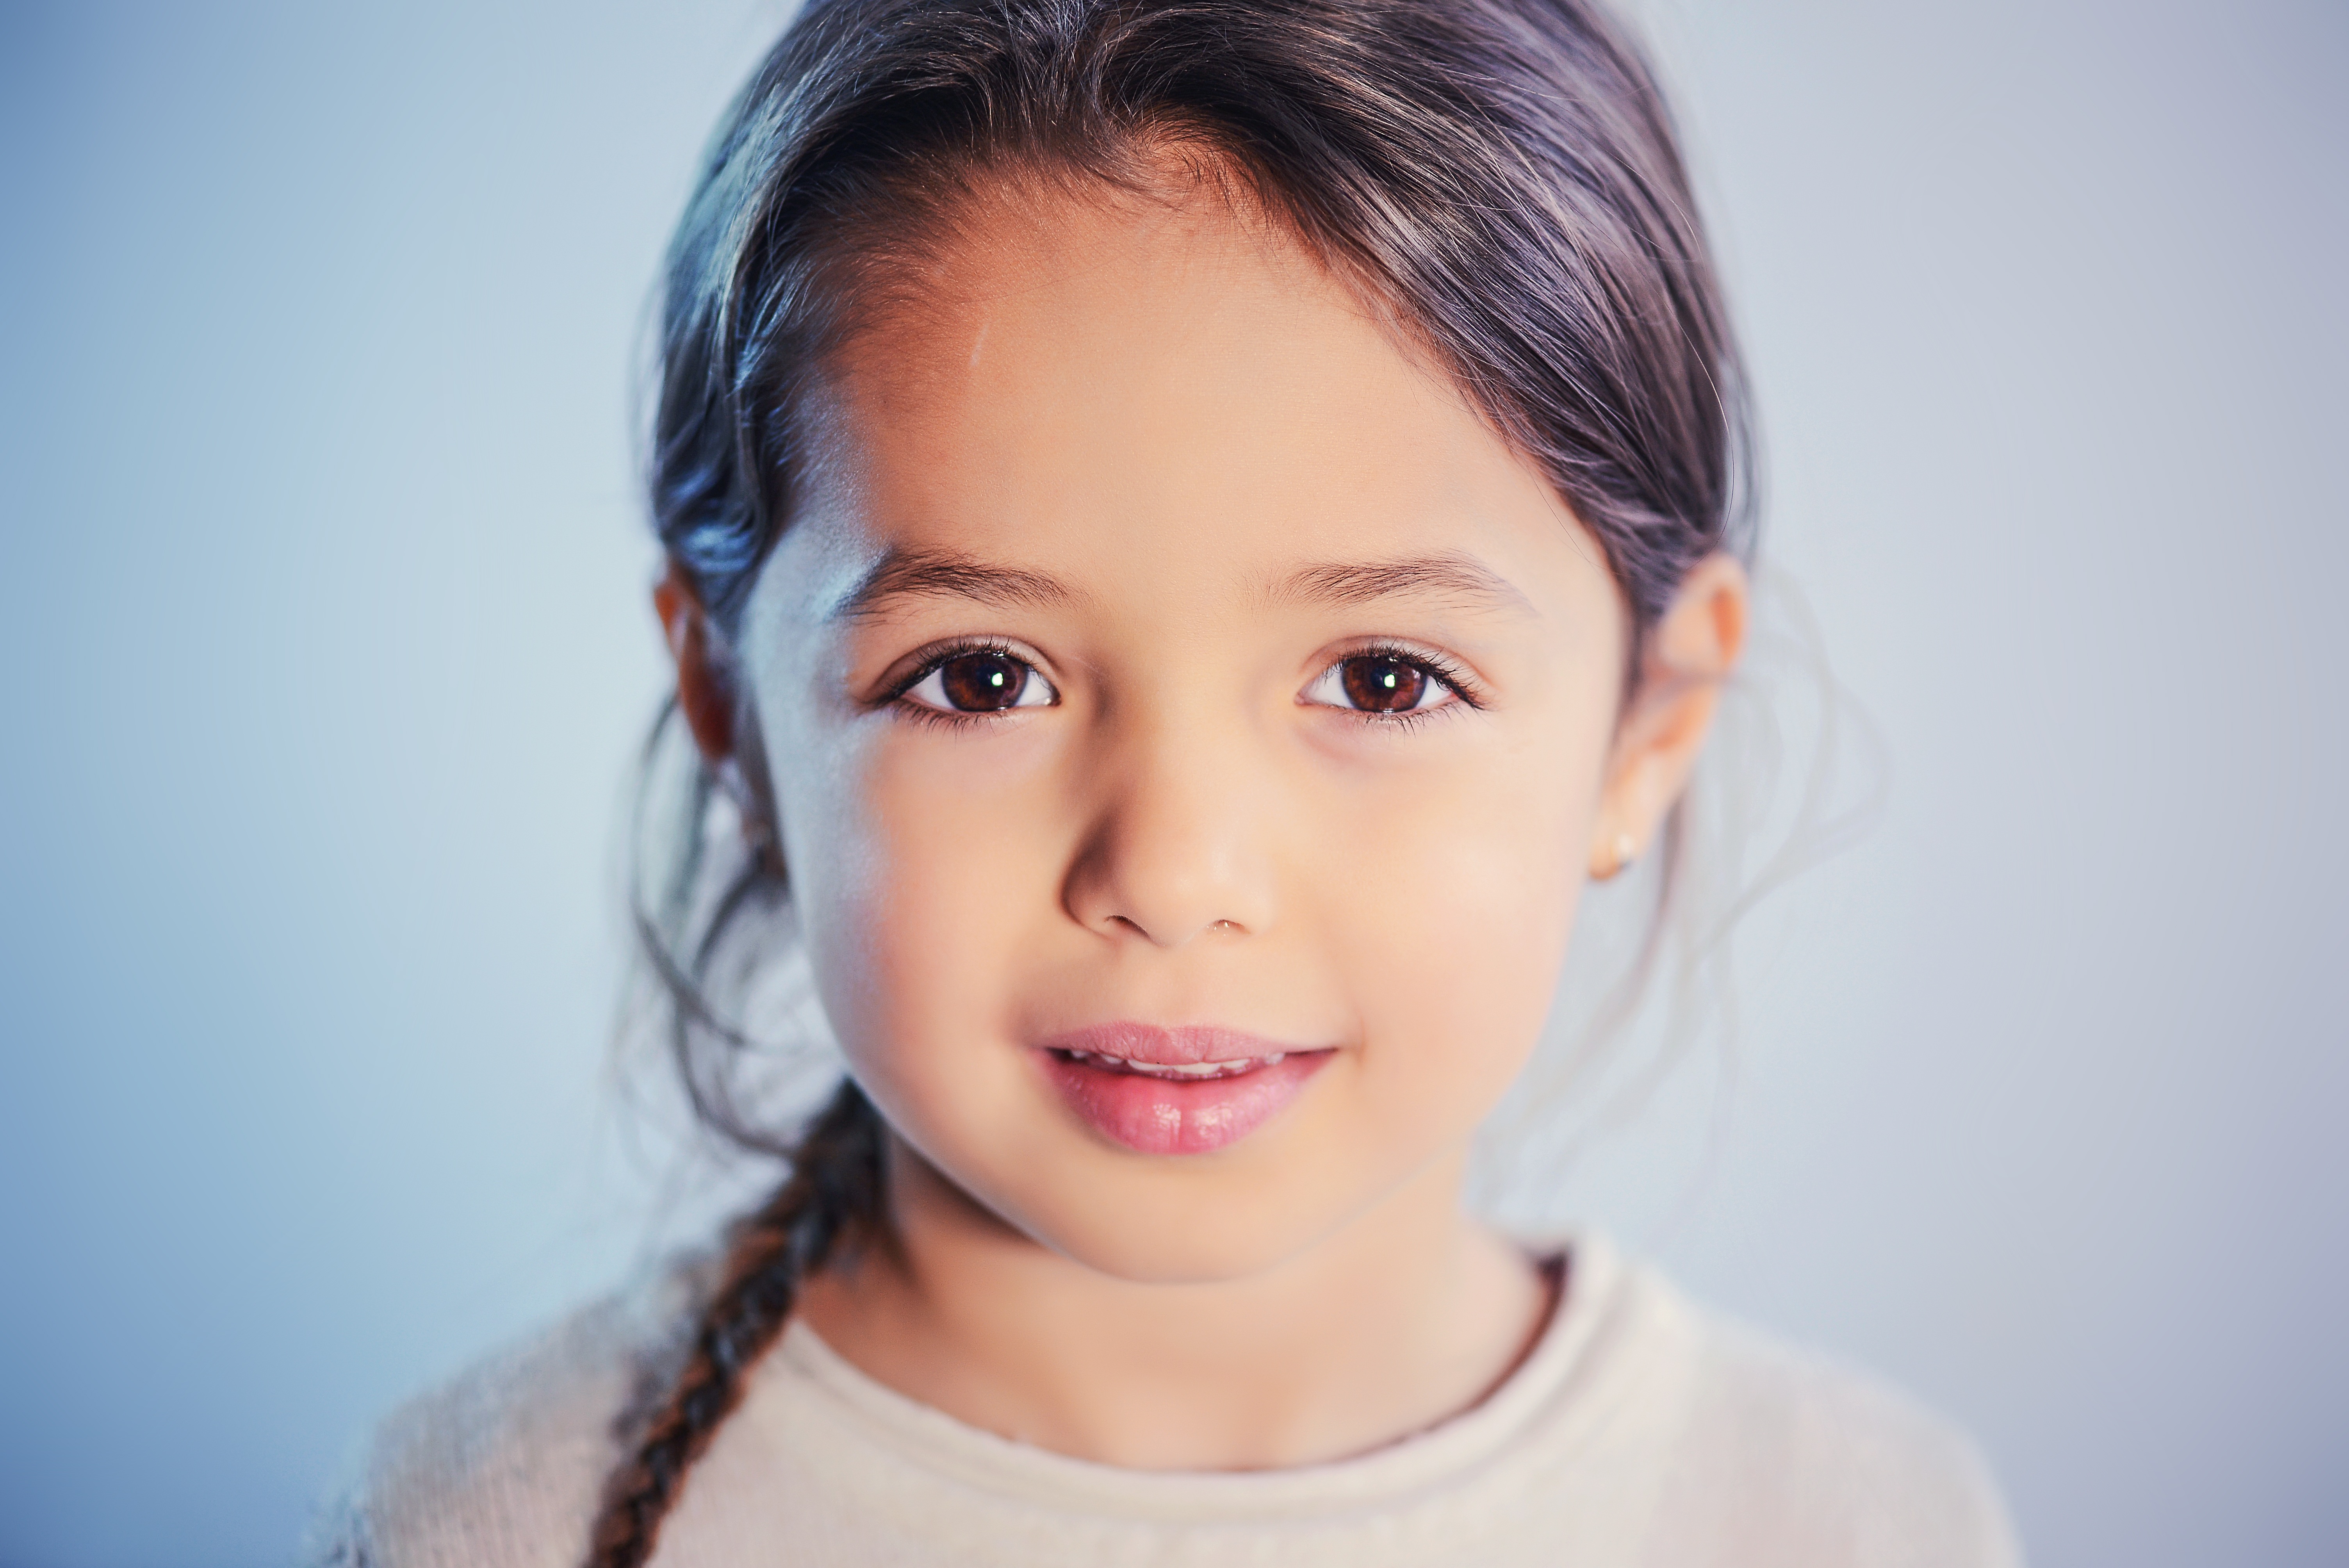
person, people, girl, hair, white, photography, cute, female, portrait, model, young, studio, child, fashion, blue, facial expression, lip, hairstyle, smile, makeup, eyebrow, close up, human body, face, nose, cheek, eye, head, skin, beauty, beautiful, organ, elegance, emotion, glamour, photo shoot, portrait photography